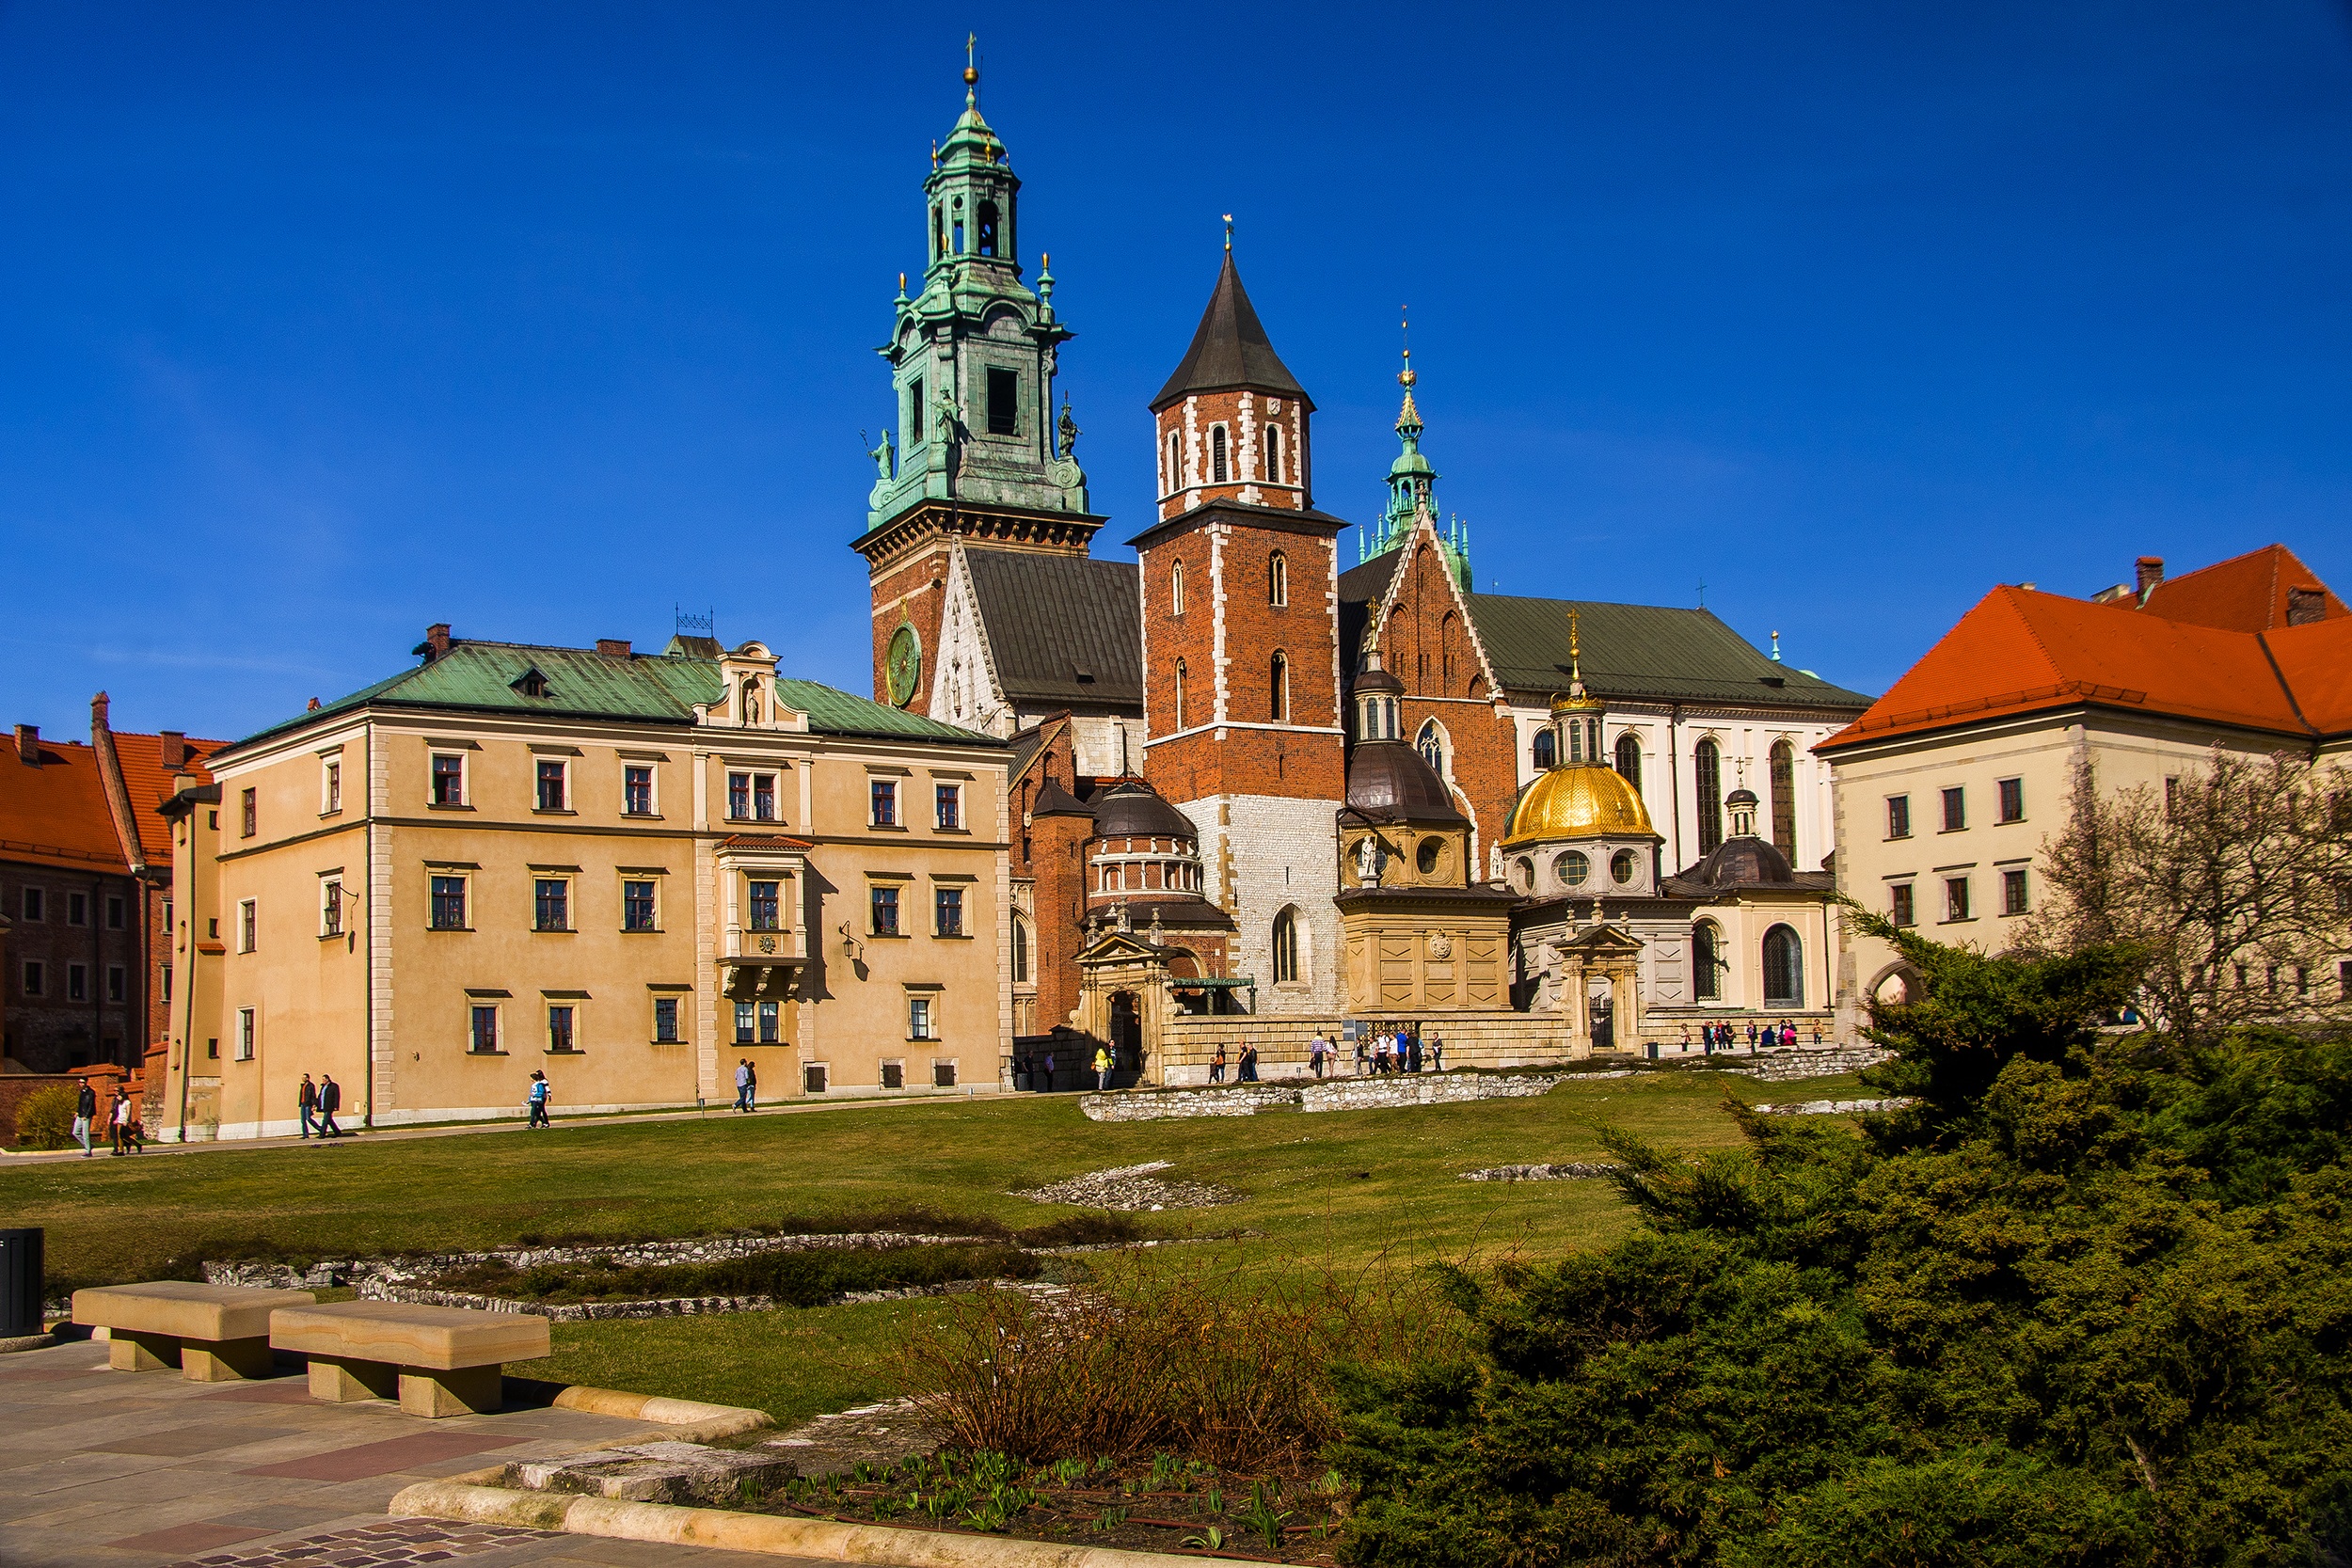
architecture, sky, town, building, chateau, palace, monument, tower, castle, landmark, blue, cathedral, tourism, brick, place of worship, gold, monastery, poland, estate, lake dusia, the museum, krakow, monuments, the dome, wawel, the old town, stately home, sigismund's chapel, malopolska, historic site, water castle